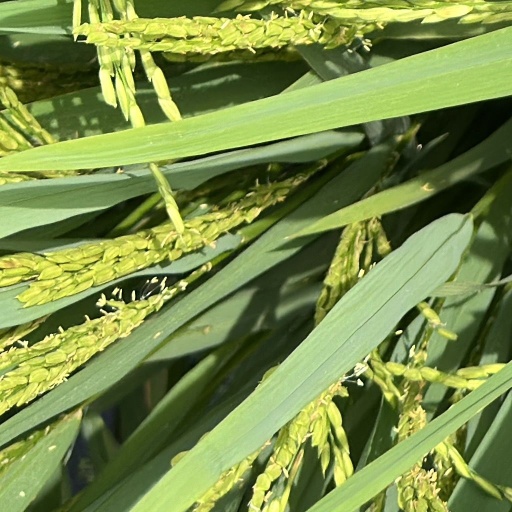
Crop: rice